Self-Portrait in a Circle of Friends from Mantua

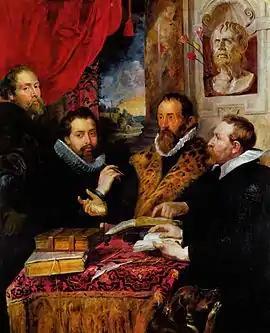
"The Four Philosophers"

Rubens placed himself on the centre right of the picture with his gaze turned directly towards the viewer. He is wearing a satin costume with a lace collar, more rich and elaborate than those of the other sitters. He is depicted somewhat closer and above the other sitters, in the so-called "Venetian pose", i.e. with his back half turned to the viewer and looking back over his shoulder. This has been interpreted as an expression of the artist's self-confidence.